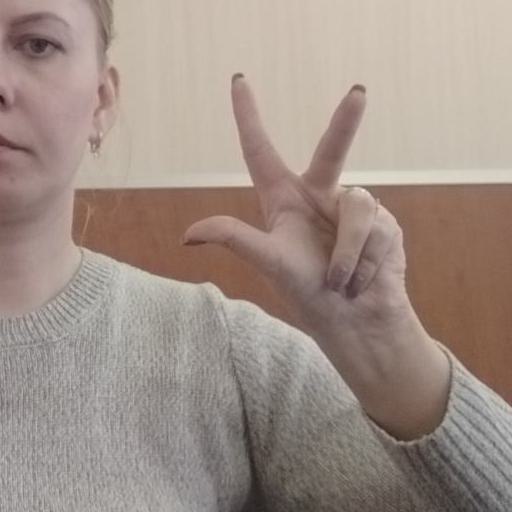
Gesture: three2